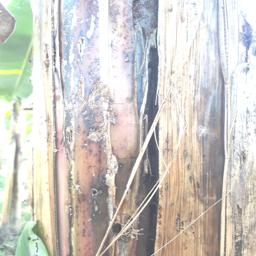
Label: PSEUDOSTEM WEEVIL